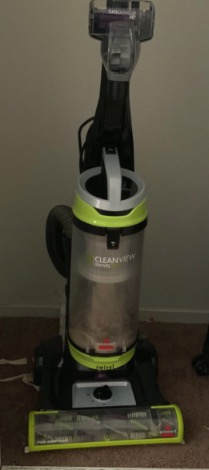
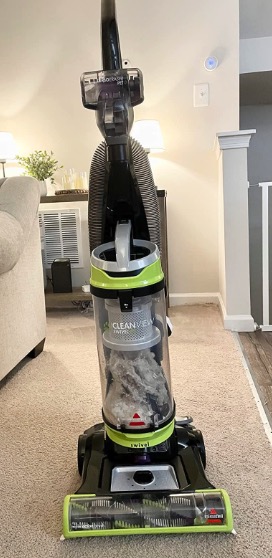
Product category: items_vacuum
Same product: yes